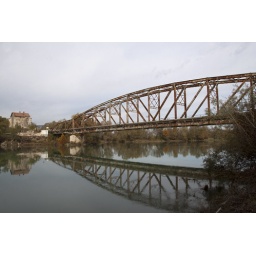
Old steel bridge just south of Capljina over the river Neretva